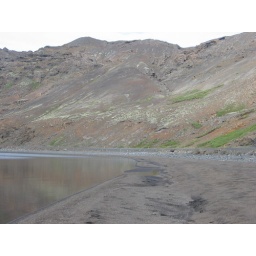
Kleifarvatn, largest lake in the Reykjanes Peninsula. Beautiful black sand beaches, lava hills all around and crystal clear water